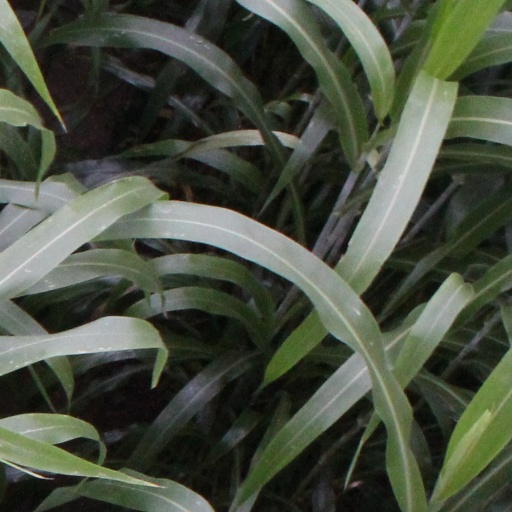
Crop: sorghum